Catacombs of Jajce

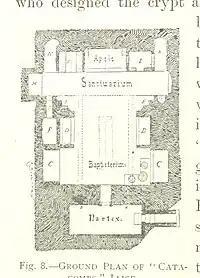
Ground plan of the Catacombs in Jajce

From the middle of the main room, through a rectangular pit, four steep steps descend into a crypt, 3.92 with 4.22 m, and height 1.90 to 2.20 m. The entire central stage is occupied by an altar with a perforation in the rockface in the shape of a double cross, a crescent moon and the sun, just like those in the burial vault designated as "D" in the church. The following is technical architectural description of the complex: